Greisen

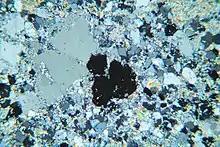
Thin section of greisen containing fluorite (black), from the Ore Mountains

Greisens appear to be restricted to intrusions which are emplaced high in the crust, generally at a depth between 0.5 and 5 km, as the hydrous fluid separation from granite to produce greisenation cannot occur deeper than about 5 kilometres. The roof or upper aureole is mostly sealed shut to prevent most fluids escaping. This sealing is largely due to hornfelsing and silicification of the overlying rocks, and fracturing of these rock typically forms greisen veins.